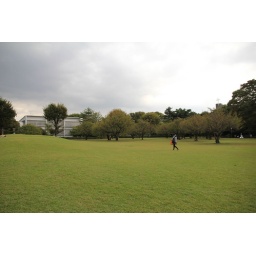
Big grass area in front of Honkan (main building) at ICU. The trees are starting to turn orange!